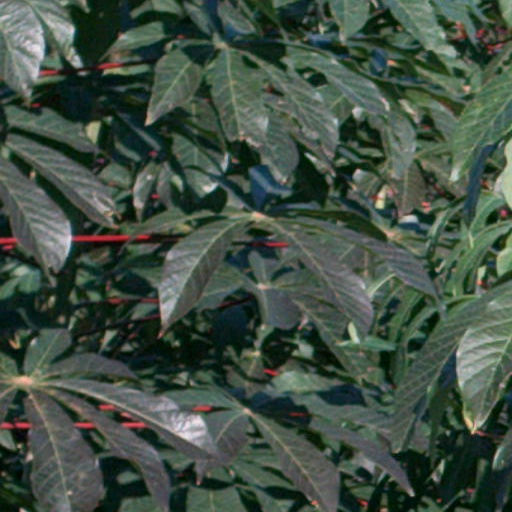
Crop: cassava